Dragon's Gate (novel)

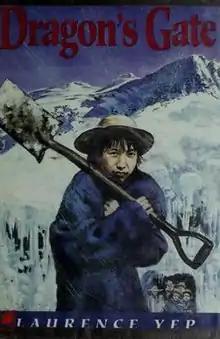
First edition

Dragon's Gate is a children's historical novel by Laurence Yep, published by HarperCollins in 1995. It inaugurated the "Golden Mountain Chronicles" and is the third chronicle in narrative sequence among ten published as of 2012.